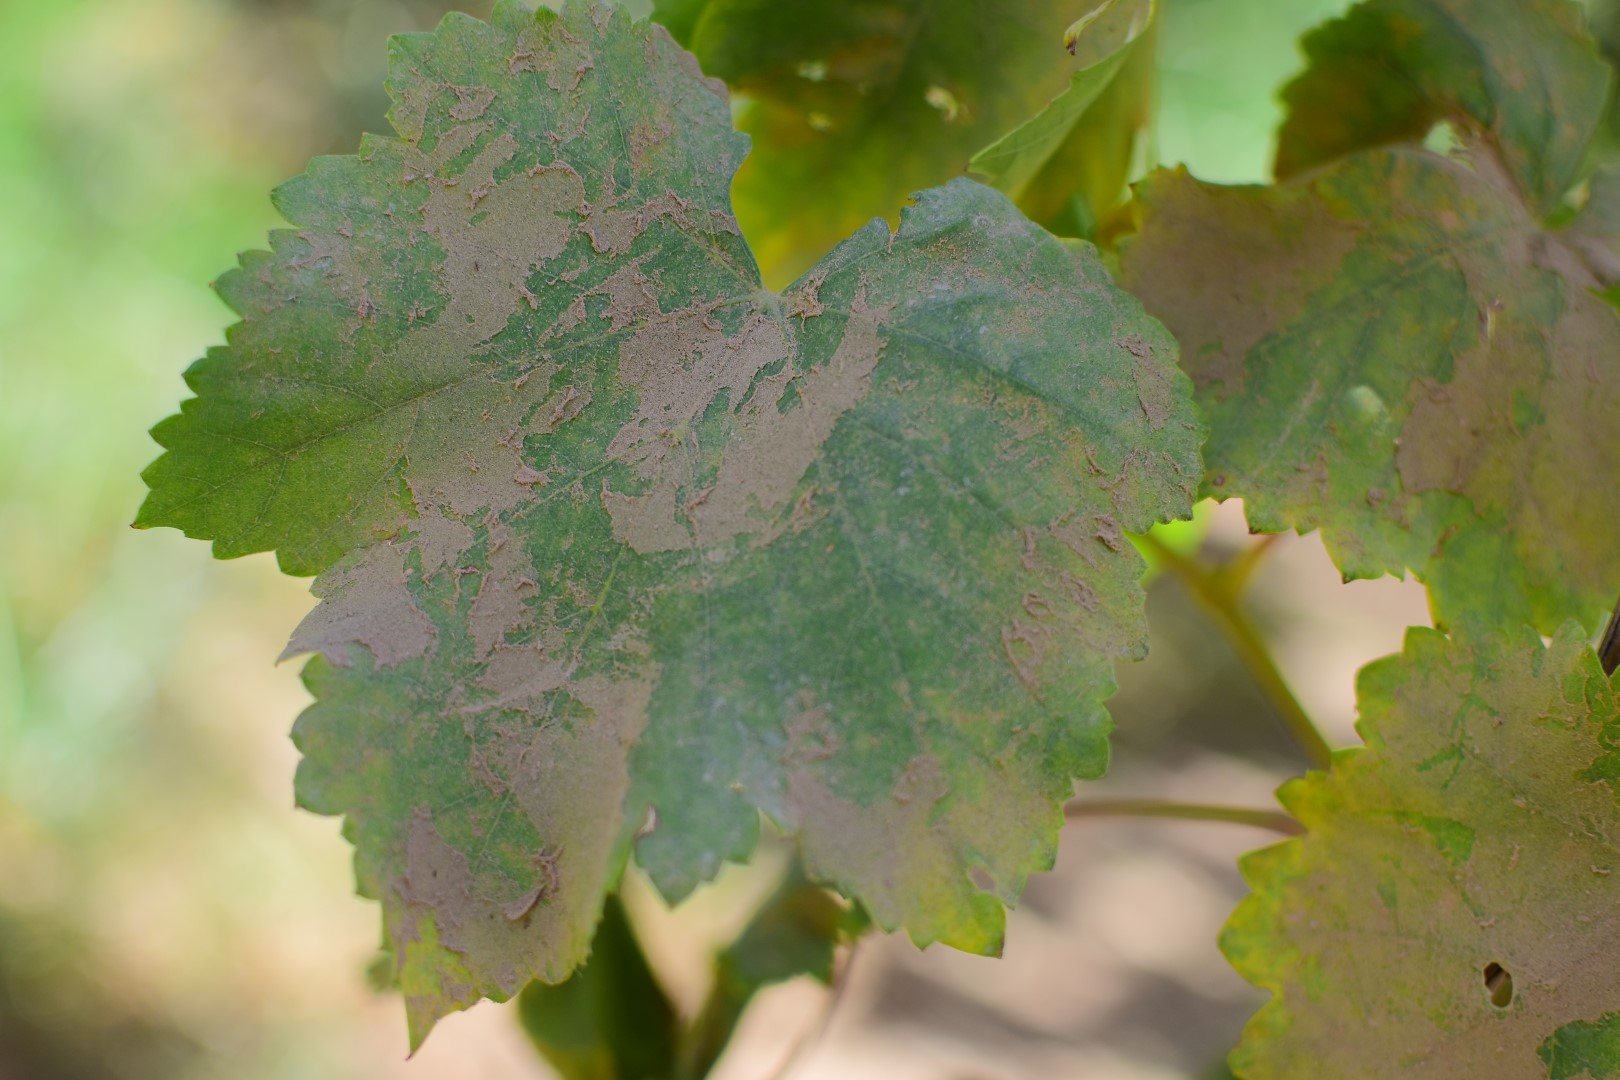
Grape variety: Frinsi